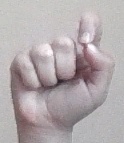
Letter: fa